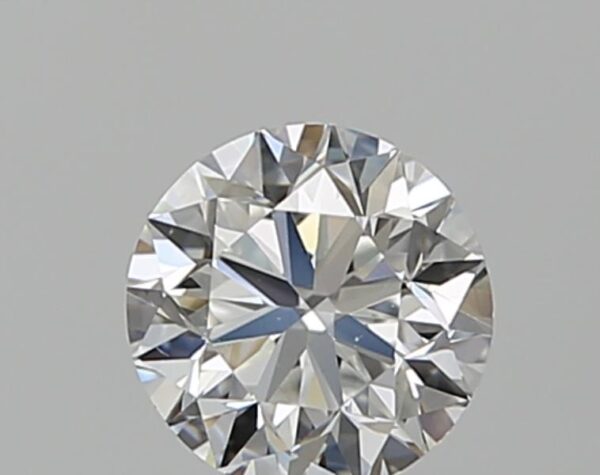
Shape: round
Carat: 0.5
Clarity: VS2
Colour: F
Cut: VG
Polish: VG
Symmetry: VG
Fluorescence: N
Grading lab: GIA
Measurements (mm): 4.9 x 4.97 x 3.19